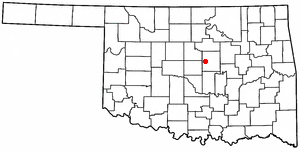
Wellston est une ville du comté de Lincoln, dans l'Oklahoma, aux États-Unis.